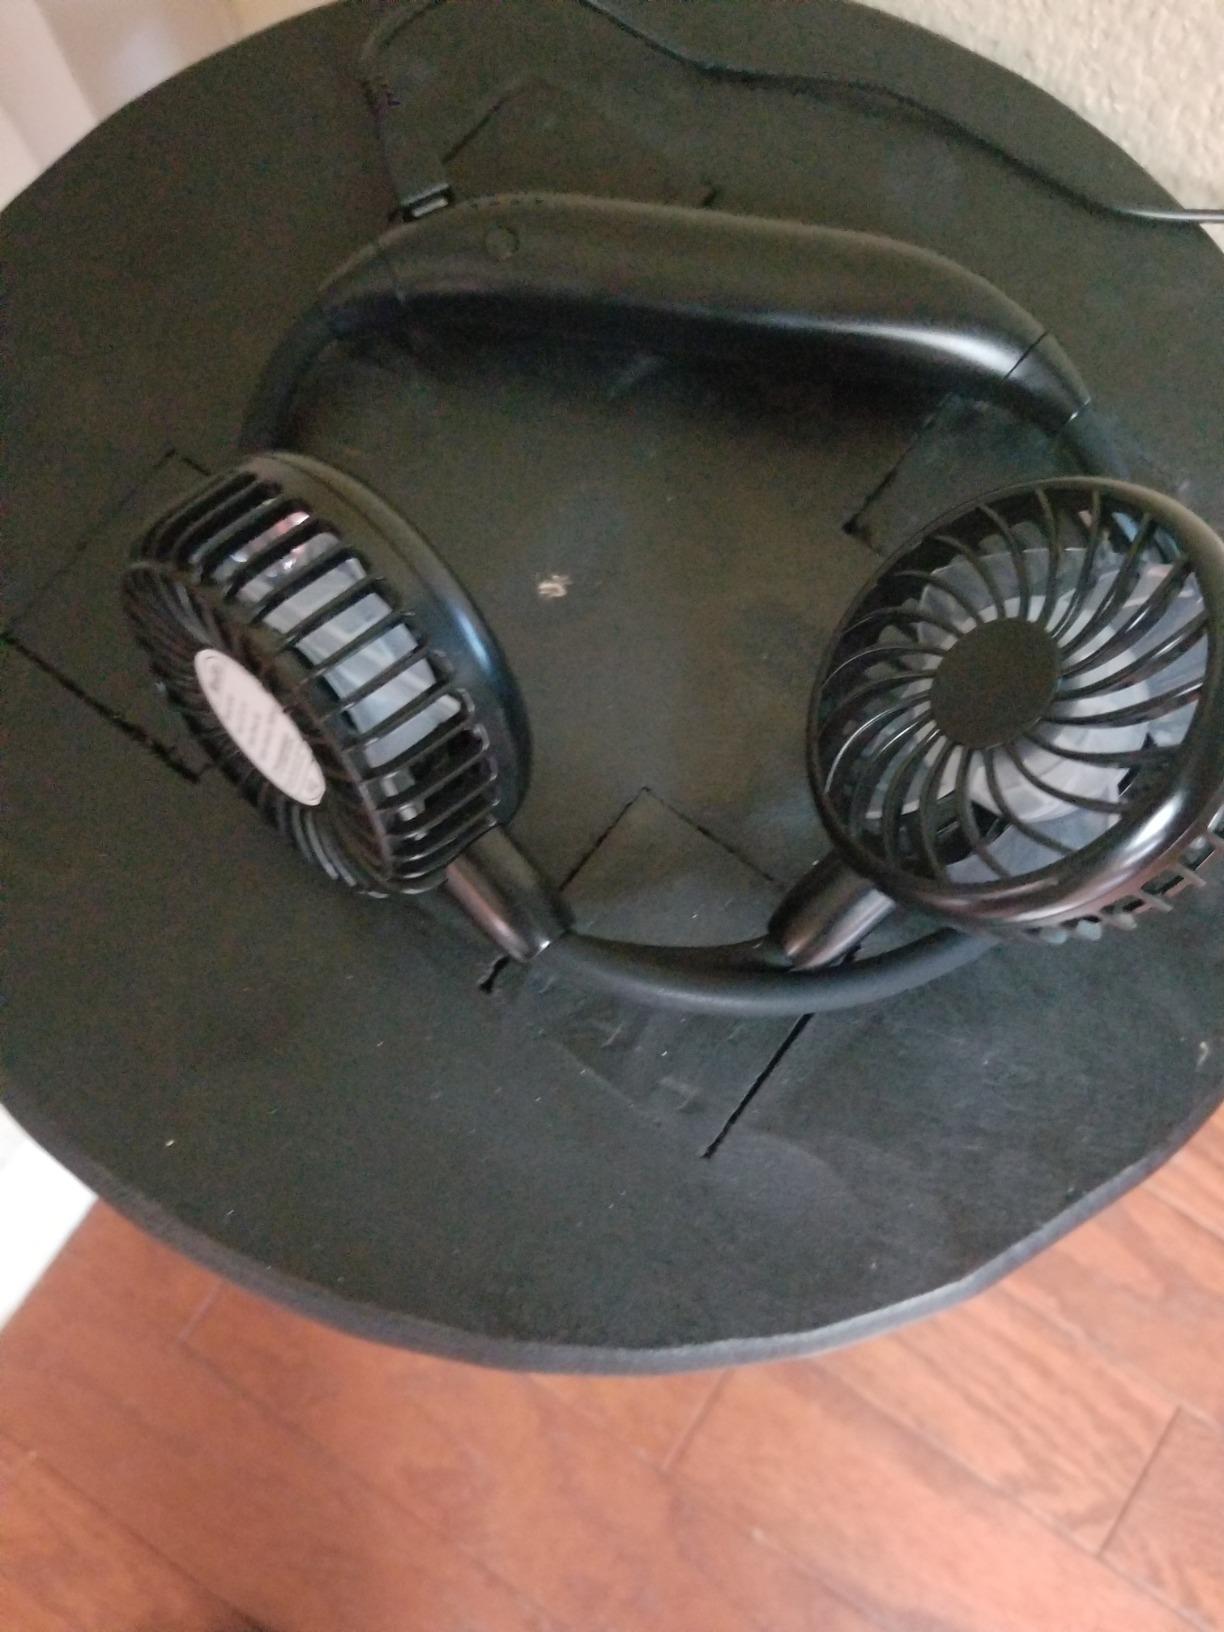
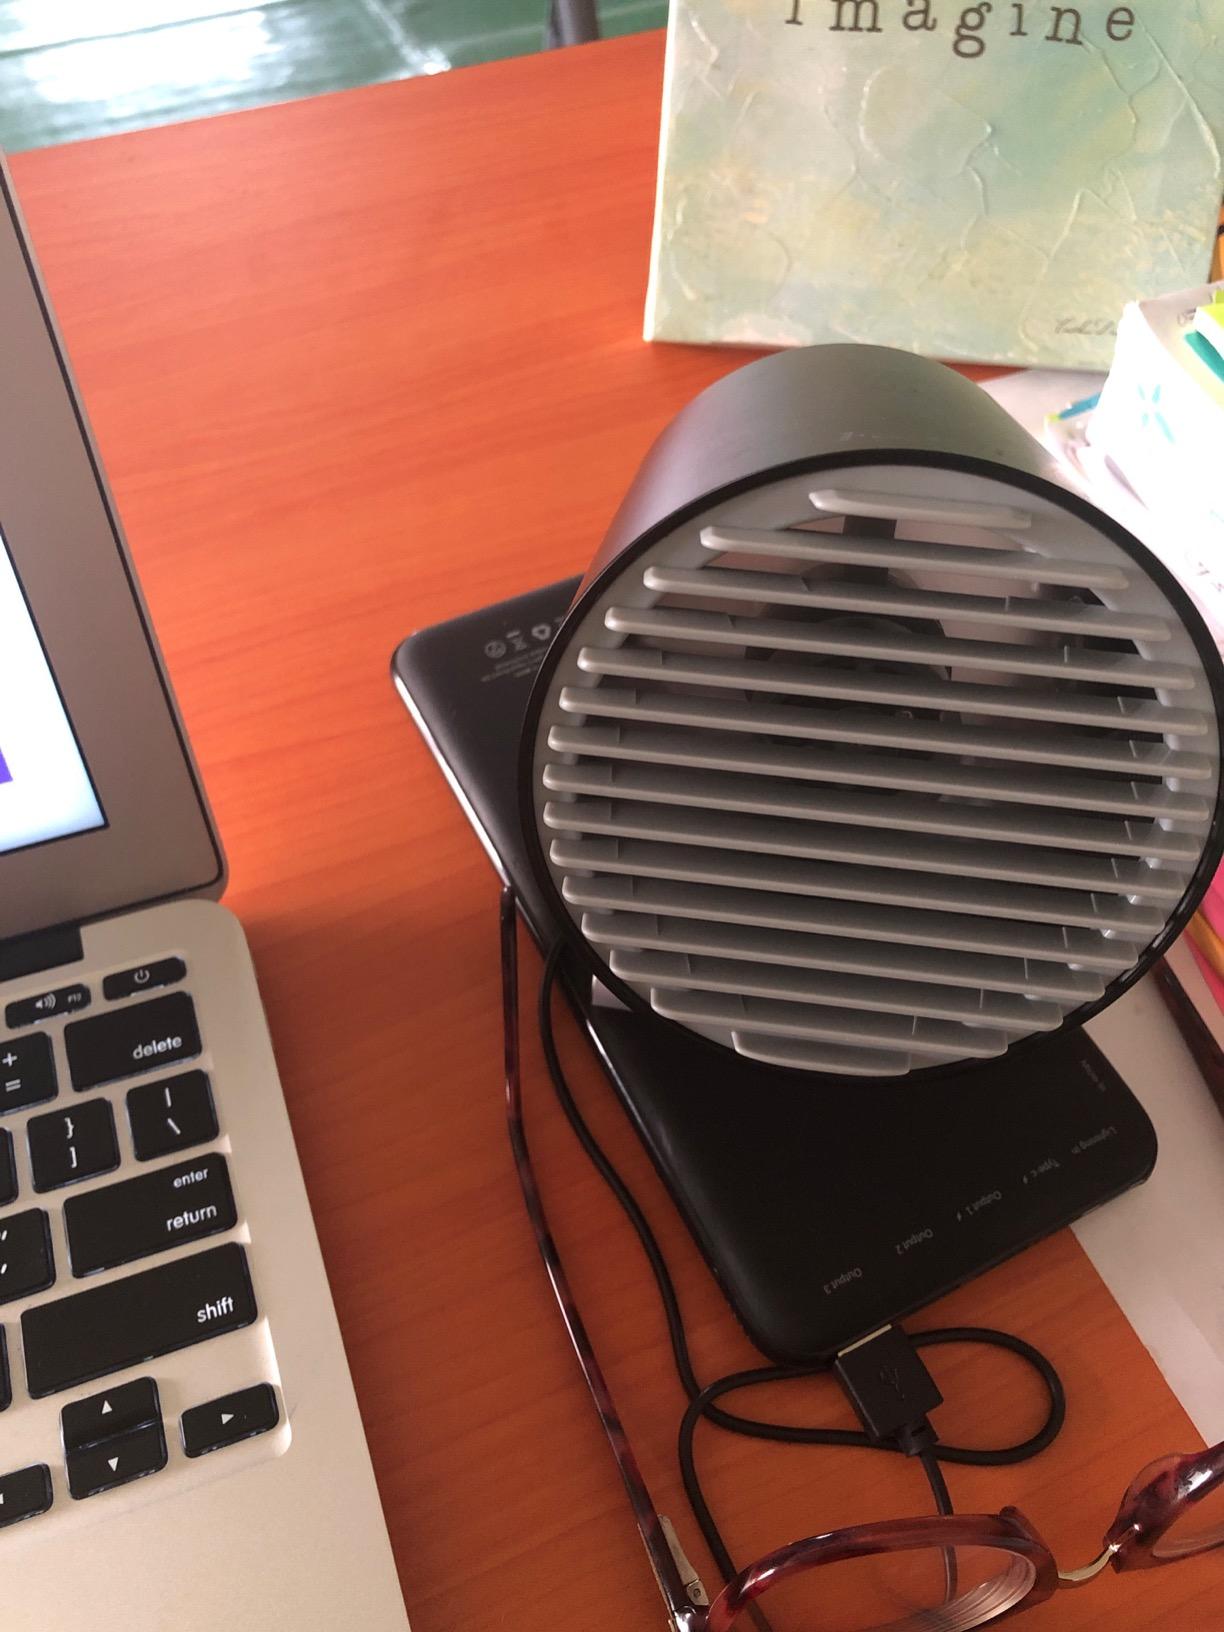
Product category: fan
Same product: no